AMR 35

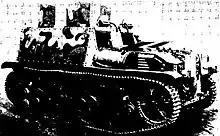
Renault YS command vehicle.

The Renault YS was a version with a large superstructure but without turret, serving as a taller command vehicle. The specifications for such a type had been issued on 9 January 1931: it was then named the "Type M". Renault had built two prototypes of boiler plate, based on the AMR 33 chassis, in 1933. General Darius Bloch, head of the technical section of the supreme command, had formed a favourable opinion on these in September 1933 and during a session of the "Conseil Consultatif de l'Armement" in January 1934 had desired that a dozen be acquired. On 10 April 1934, the order was signed for ten "voitures de reconnaissance tous terrain blindés", to be delivered before 31 December 1934, the uncommon term "all-terrain armoured reconnaissance vehicles" intending to obscure the fact that they were command vehicles. They had the factory designation Renault YS.